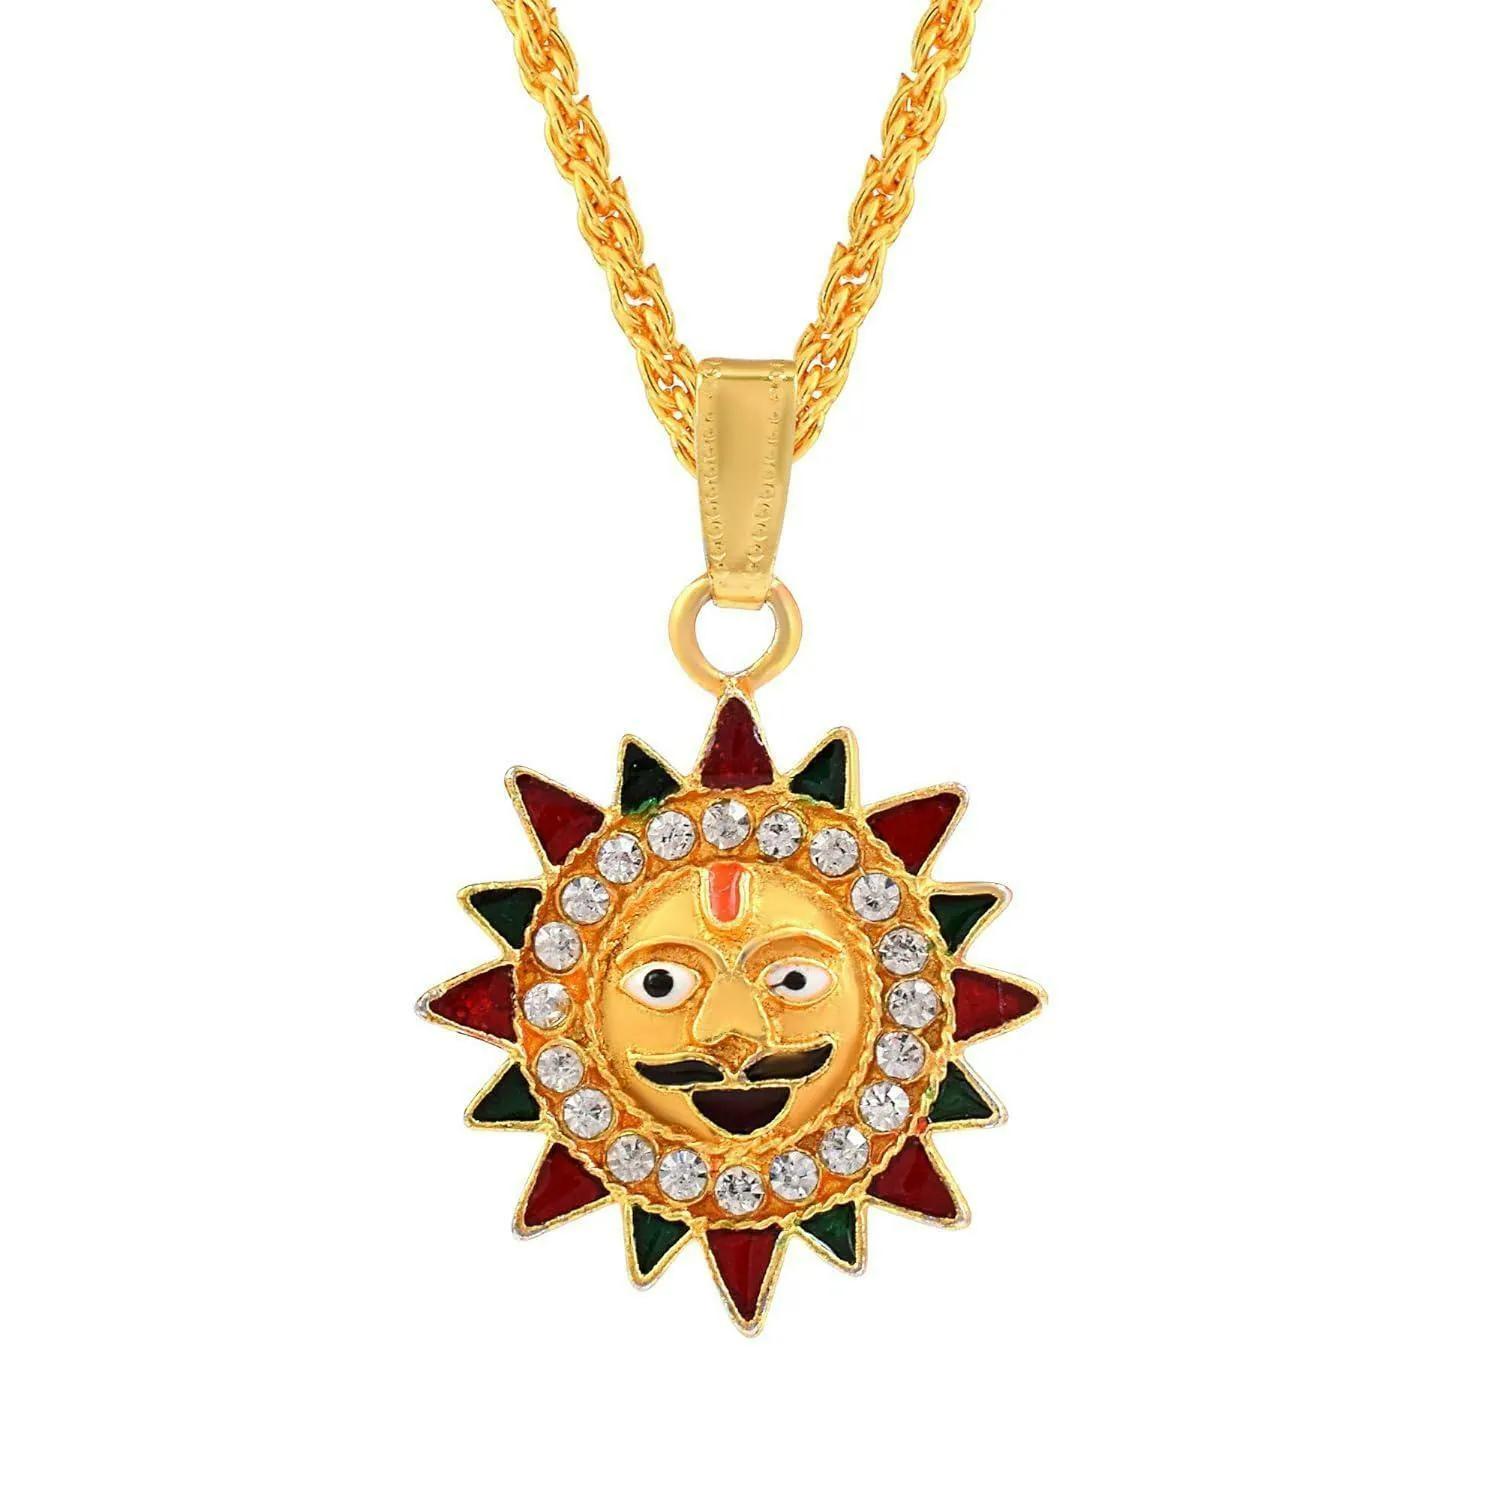
Morir Unisex Adult Gold Necklace With Rope Chain
Type: Necklaces & Pendants
Brand: MORIR
Price: Rs. 349
 Gold plated brass cz meenakari surya sun pendant necklace with rope neck chain jewellery for unisex. sun is supposed to be a symbol of long life, energy and source of life. perfect for any occasion like valentine’s day, thanksgiving, mother’s day, anniversary gift for her, engagement, birthday, christmas, graduation, this necklace will ensure a smile on your loved.
Features: Gold Plated Brass Cz Meenakari Surya Sun Pendant Necklace With Rope Neck Chain Jewellery For Unisex,Dimensions : Length: 1.37 Inches, Width: 1 Inches, Height: 22 Inches (55.88 Cm). Material: Brass, The Pendant Comes With The Brass Rope Chain 22 Inches Long, S-Hooks Clasp Connector.,The Necklace Gives Your Support A Positive Mood And Vivid Impact-Particularly Suitable For Summer Days Out.,We Hope Everyone'S Heart Is As Warm As The Sun, And Life Is Full Of Happiness And Hope Like The Newborn Sun. We Also Hope To Pass Happiness And Warmth To More People Through Jewelry.,This Sun Necklace Is Beautifully Packaged And Ready For Giving. Makes A Sentimental Surprise For Any Awesome. Great Gifts For Girlfriends, Wife And Best Friend On Birthday, Christmas, Valentine'S Day Or Any Other Occasion.